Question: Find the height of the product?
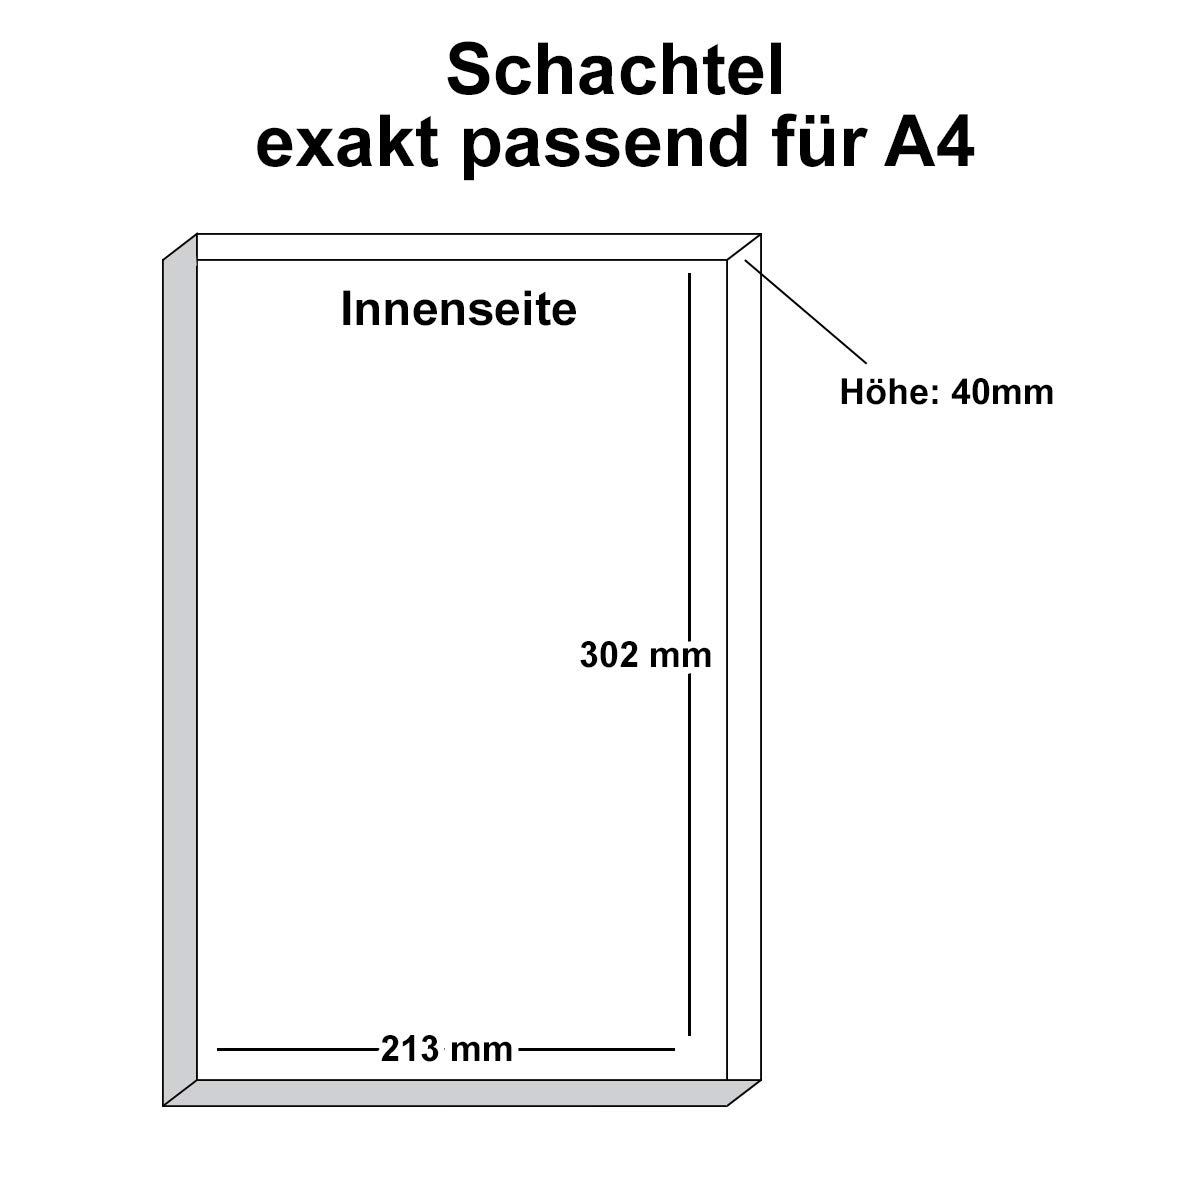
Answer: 302.0 millimetre